Roewe RX8

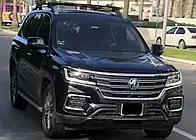
MG RX8 (Mexico)

Launched in September 2019 for the Middle Eastern market, the MG RX8 is a rebadged version of the Roewe RX8. It is powered by the same 2.0-litre turbo petrol engine shared by the Roewe RX8 and Maxus D90 mated to a 6-speed automatic transmission producing of power and torque. The MG RX8 features a ground clearance of and a wading depth of , combined with a truck-chassis frame. It was also launched for the Mexican market on 27 September 2021 with sales starting on 1 October 2021, only offered in the Elegance trim. A launch edition will also be sold limited to 300 units.